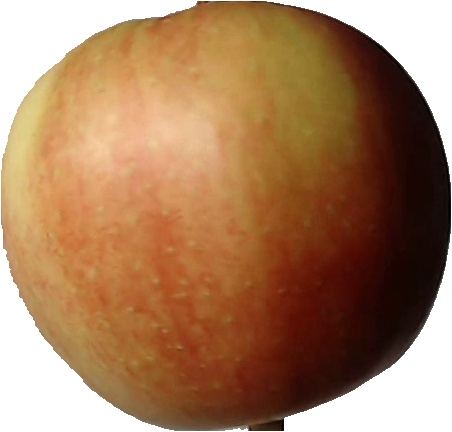
Label: apple_red_2